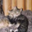
Label: cat